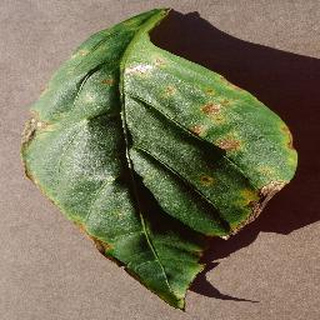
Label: bell_pepper_bacterial_spot